Ugly Men's Association

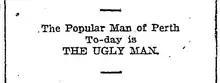
Part of an Ugly Men's Association newspaper advertisement published in the "Daily News" on 16 February 1917

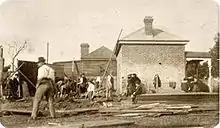
Members of the Ugly Men's Association building an extension to a house owned by a WW1 prisoner of war in North Perth in about 1919

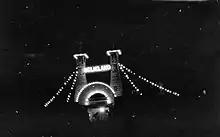
Entrance to Uglieland fairground, Fremantle lit up at night

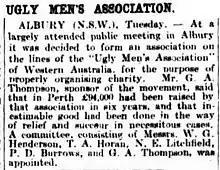
Article from "The Argus", 28 November 1923

The Ugly Men's Voluntary Worker's Association of Western Australia Inc., generally shortened to the Ugly Men's Association or Ugly Men was a uniquely Western Australian fund-raising and charitable organisation established in 1917. Previously, a Mrs Alicia Pell had organised an "Uglie Man" competition to raise funds for the Red Cross in Kalgoorlie. The East Perth Football Club then built on the concept to raise funds for the Perth Children's Hospital and the War Patriotic Fund. The football club's work developed into a successful grassroots organisation with the first branch opening in the Perth suburb of Mount Lawley and focusing on supporting cases of hardship caused by war.